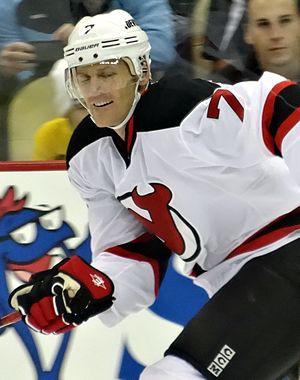
Henrik Tallinder est un joueur professionnel suédois de hockey sur glace.